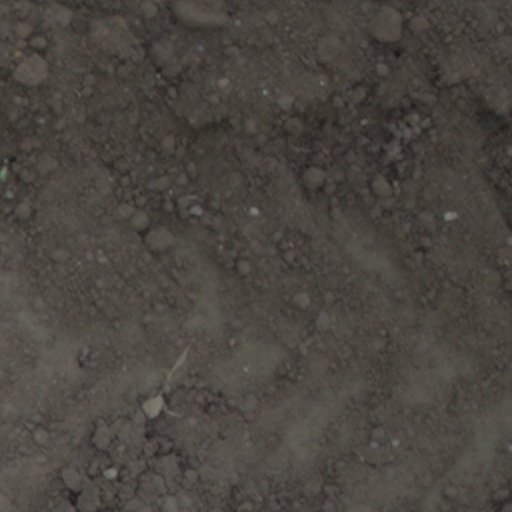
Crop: wheat